Trusal Covered Bridge

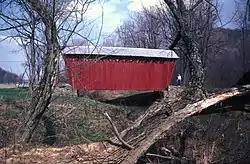

The Trusal Covered Bridge is a historic wooden covered bridge located at Washington Township in Indiana County, Pennsylvania. It is a , Town truss bridge, constructed in 1870. It crosses Plum Creek. It is one of four remaining covered bridge in Indiana County.